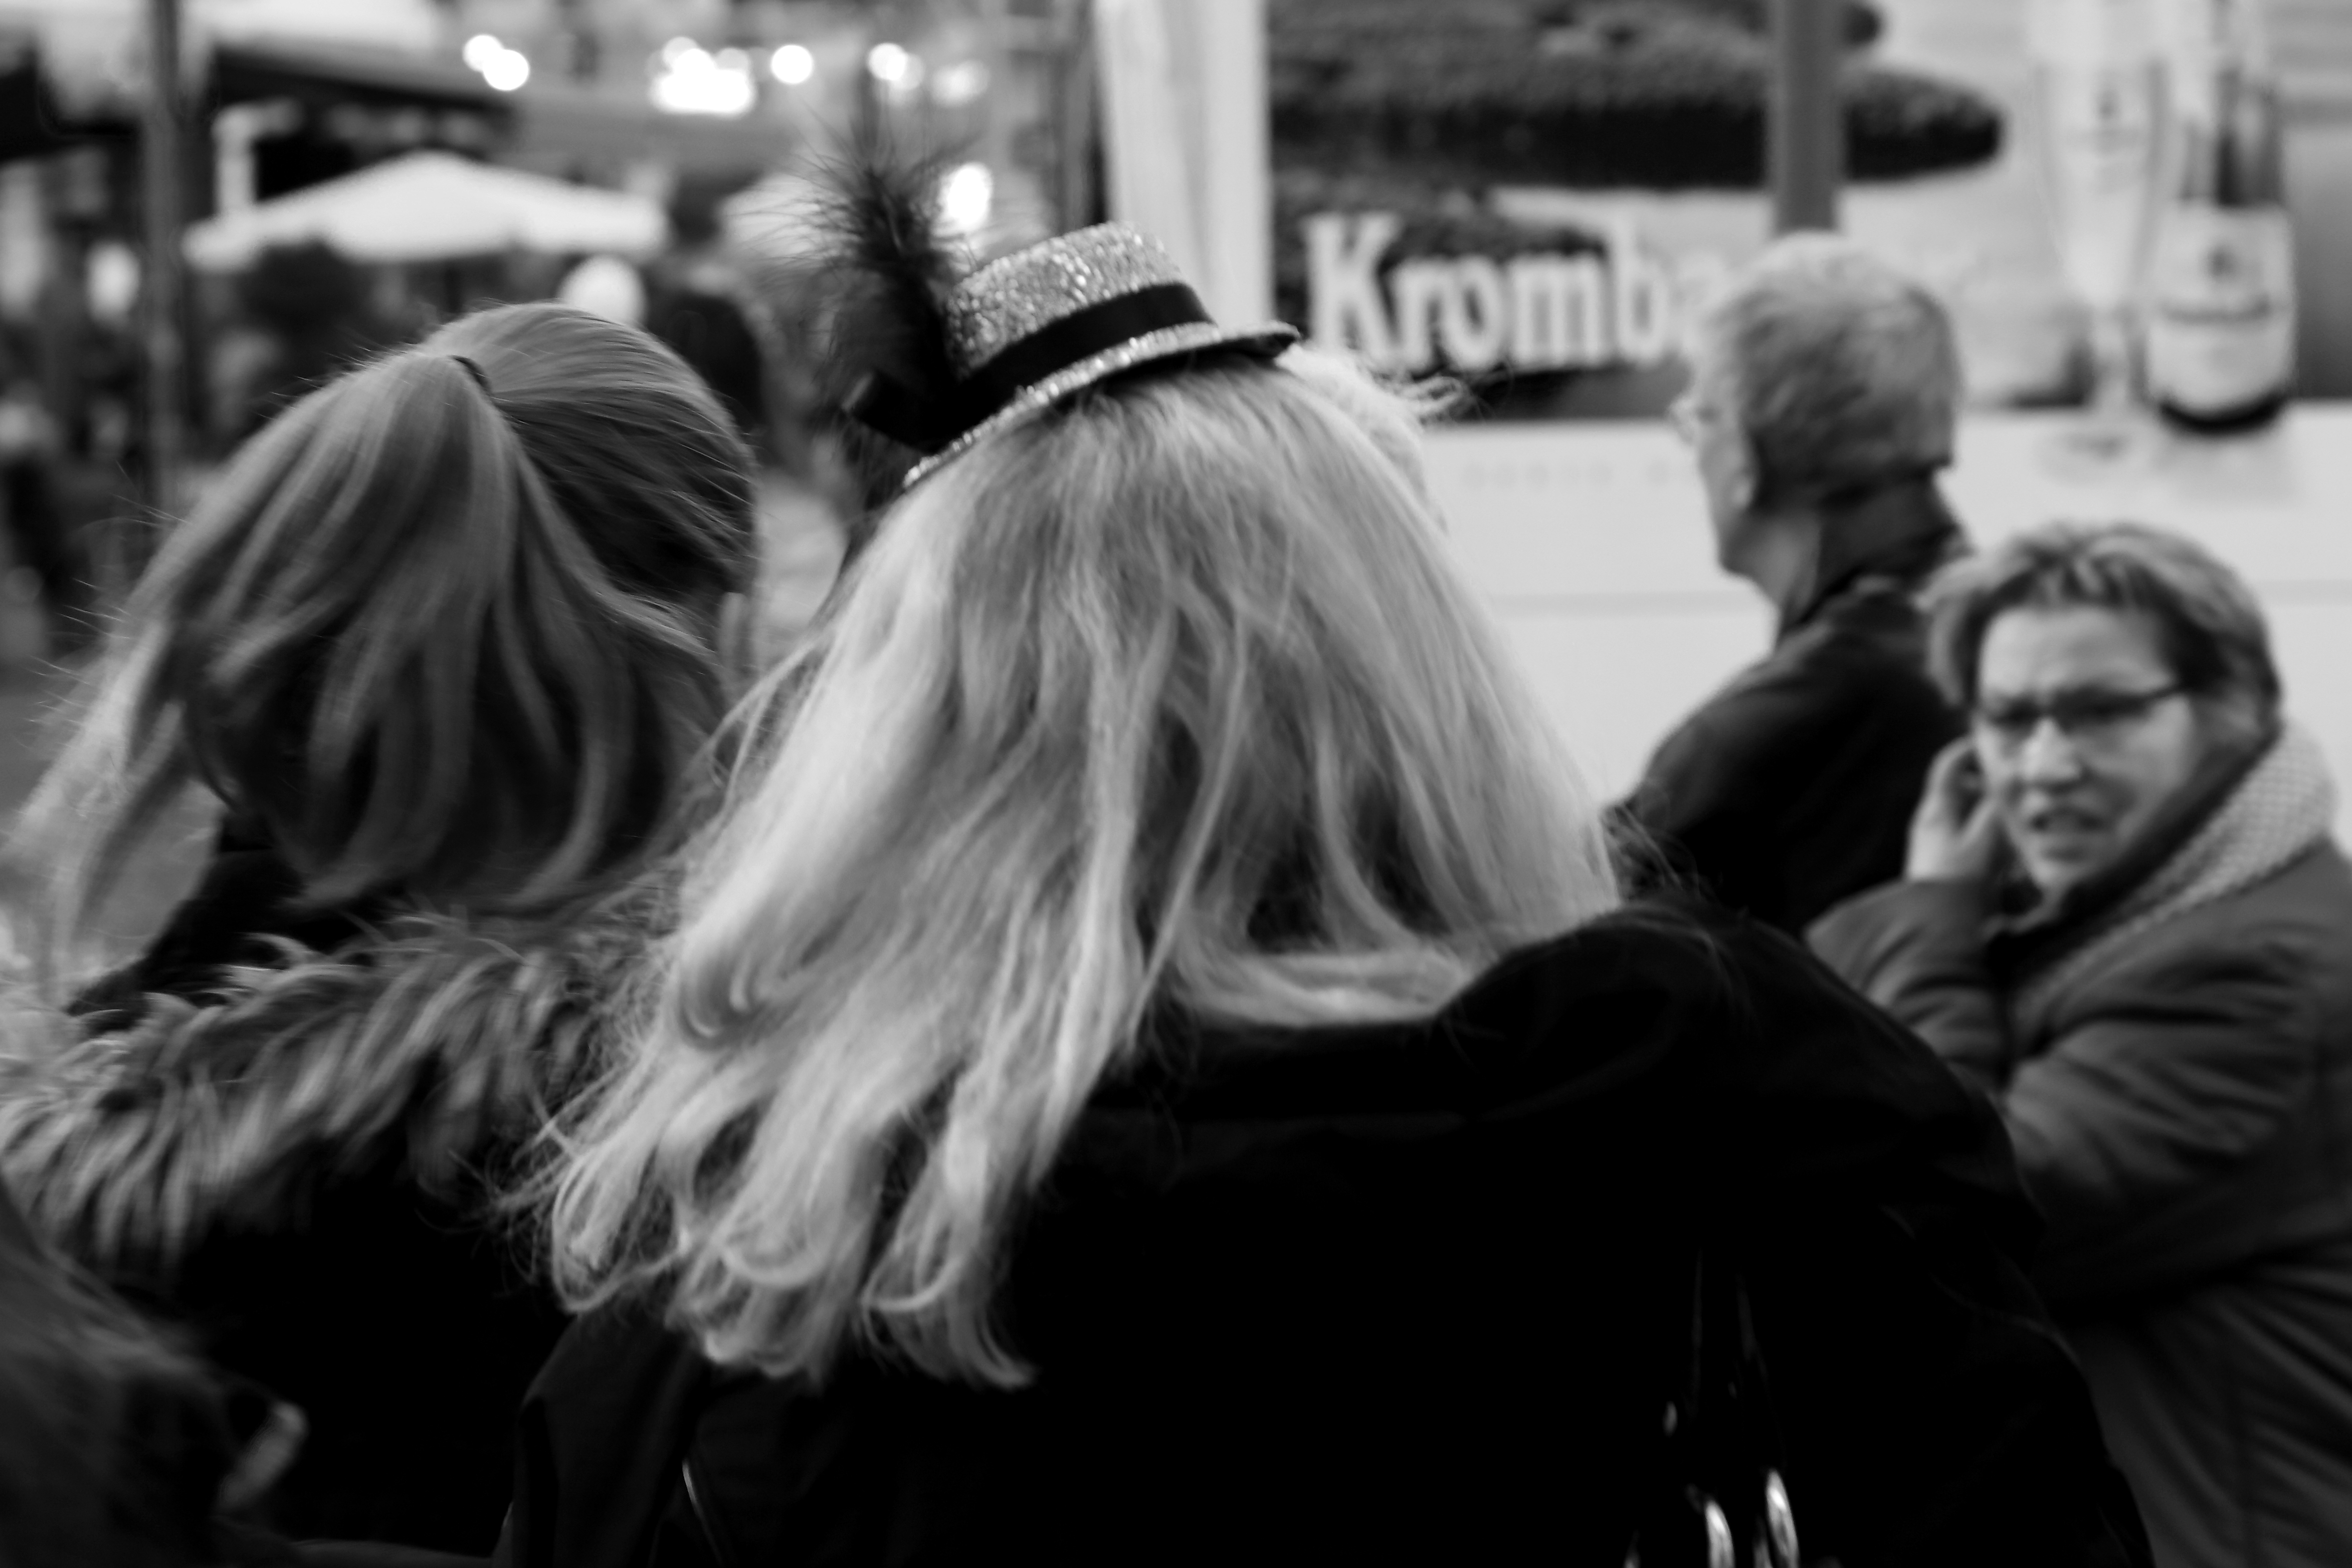
person, light, black and white, people, street, photography, town, city, urban, crowd, europe, carnival, shadow, black, monochrome, streetphotography, bw, blackandwhite, blackwhite, candid, moments, stadt, photograph, europa, germany, deutschland, alemania, allemagne, licht, strasse, sw, schwarzweiss, deutsch, badenwuerttemberg, schwarzweis, badenwrttemberg, german, schatten, streetscene, snap, moment, germania, einfarbig, leute, strasenszene, strassenszene, mensch, menschen, persons, personen, strassenfotografie, stdtisch, strase, unposed, ungestellt, fasching, mannheim, karneval, interaction, monochrome photography